Sustainable Development Goal 9

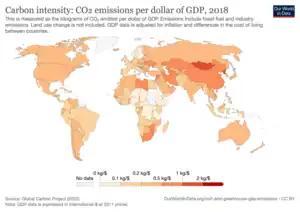
SDG Indicator 9.4.1 as at 2016: Carbon emission intensity of economies.

Target 9.4 is: "By 2030, upgrade infrastructure and retrofit industries to make them sustainable, with increased resource-use efficiency and greater adoption of clean and environmentally sound technologies and industrial processes, with all countries taking action in accordance with their respective capabilities".